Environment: real
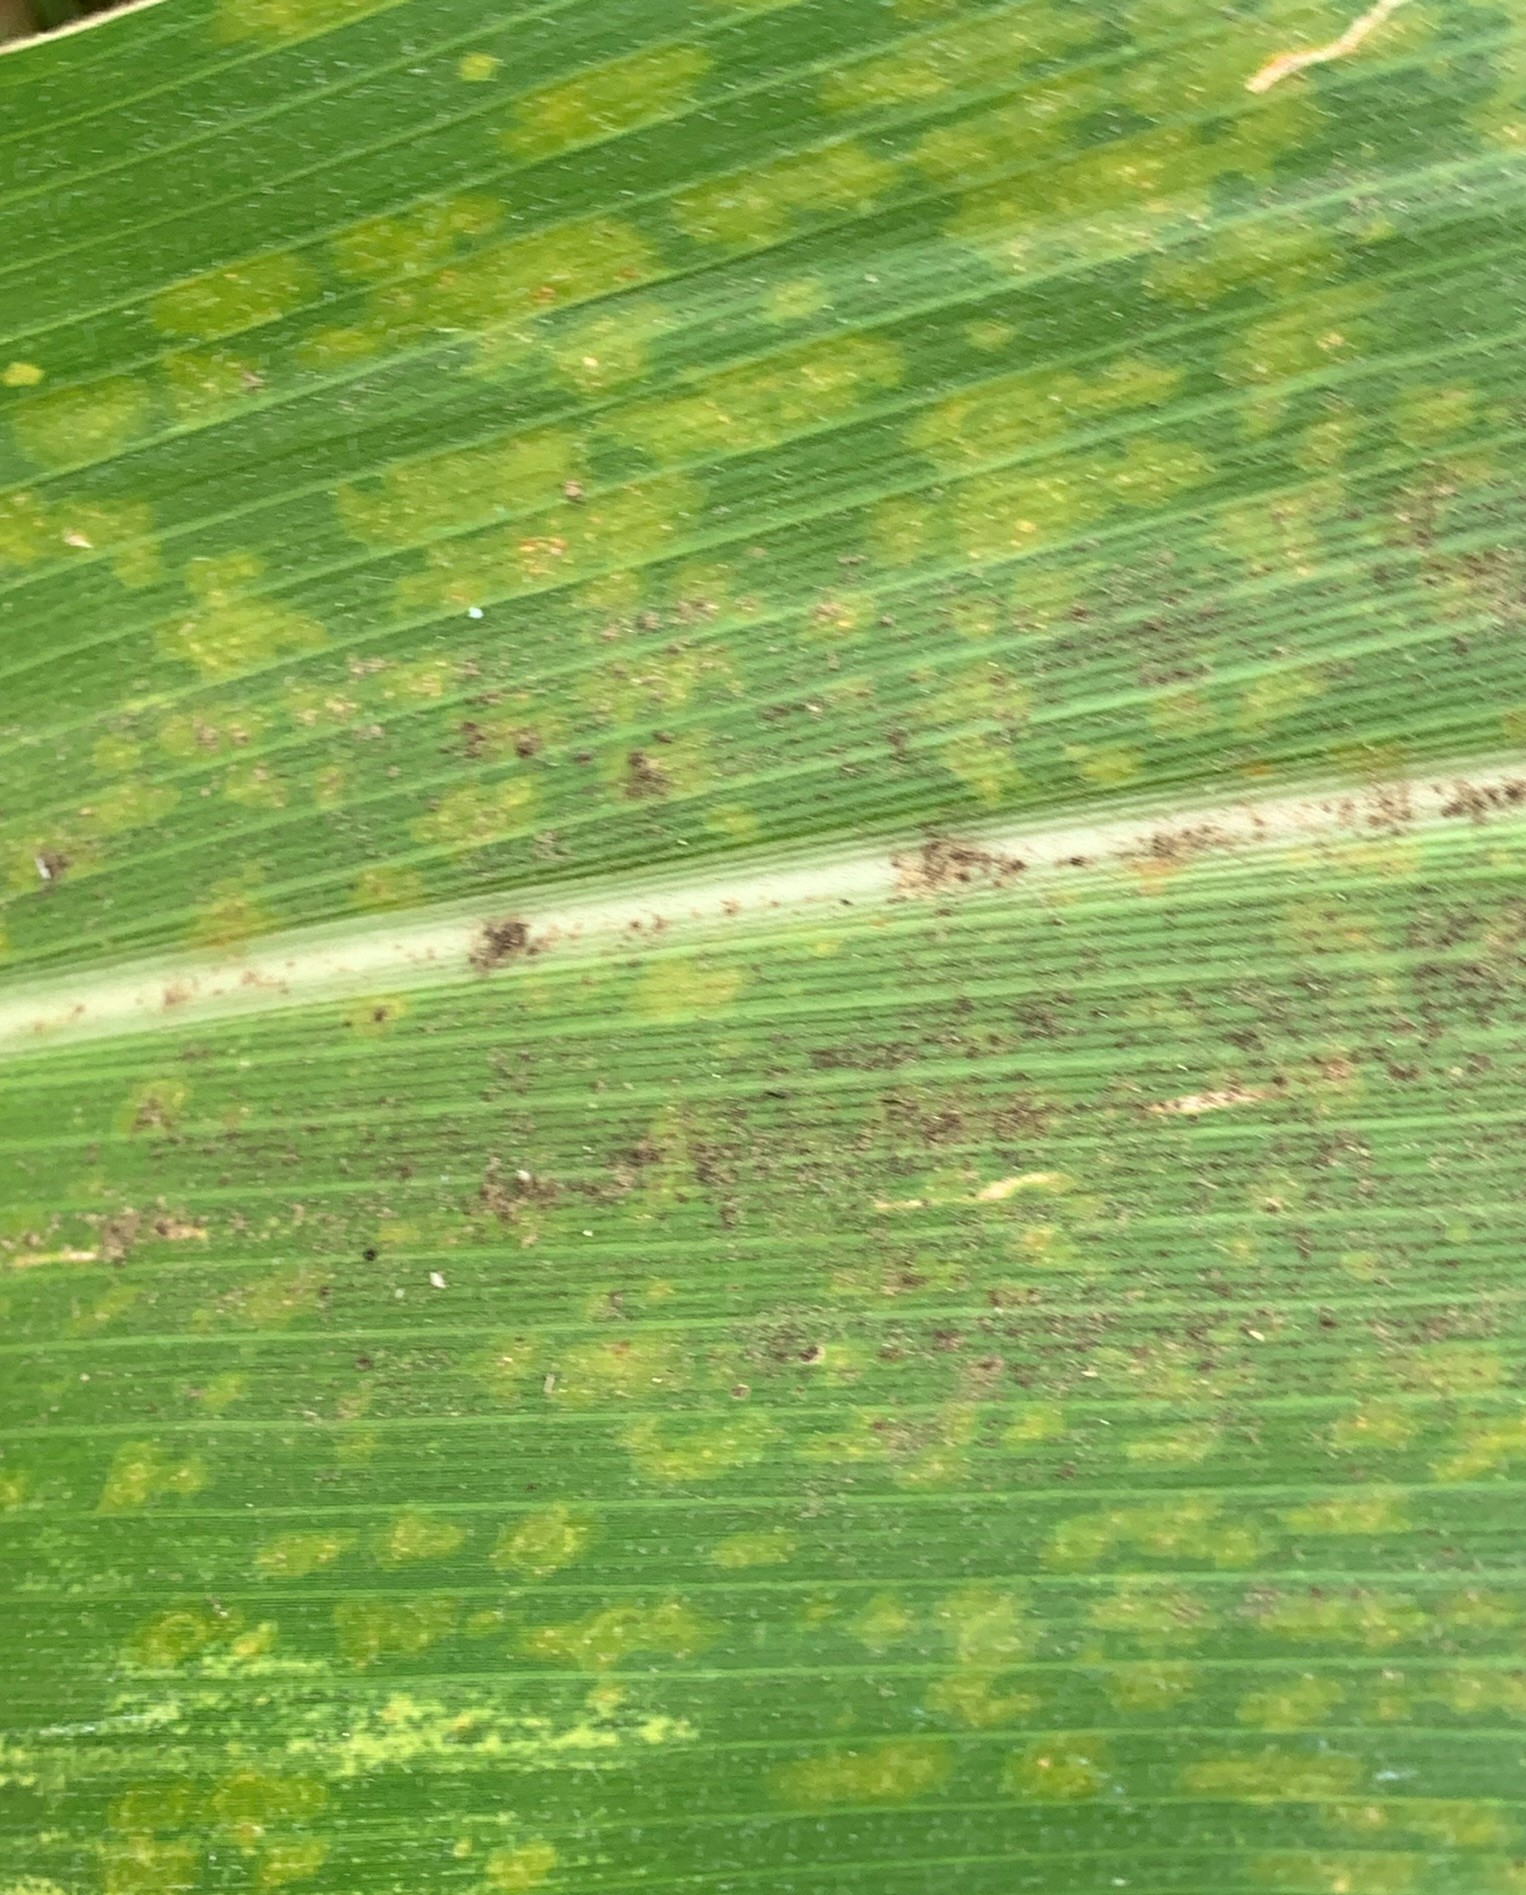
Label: lethal_necrosis